William Matthews (priest)

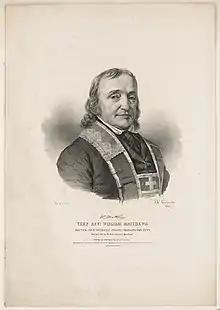
Bust of Matthews facing right, wearing an epitrachelion

By 1806, Matthews had become vice president of Georgetown College, and by 1808, he had become a member of its board of directors, where he served until 1815. He was elected president on February 28, 1809, succeeding his uncle Francis Neale. On the same day that he became president, Matthews entered the Jesuit novitiate, which was highly atypical for someone of his age and position. Although working at the college, Matthews chose not to live there and instead moved into St. Patrick's Church.